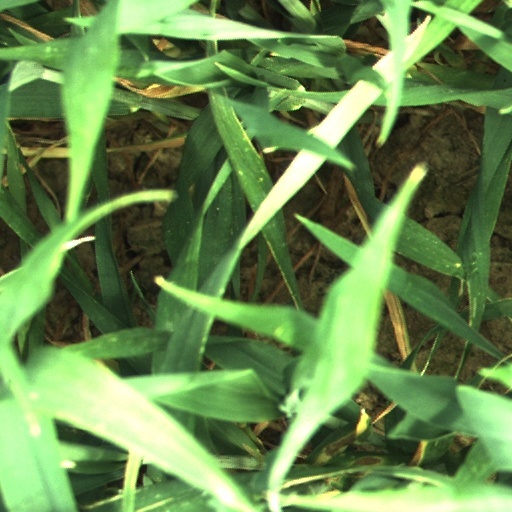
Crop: wheat